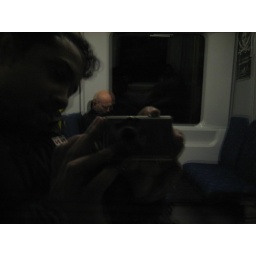
my own shot through the train glass in a tunnel way